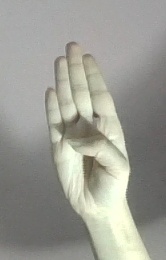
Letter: kaaf